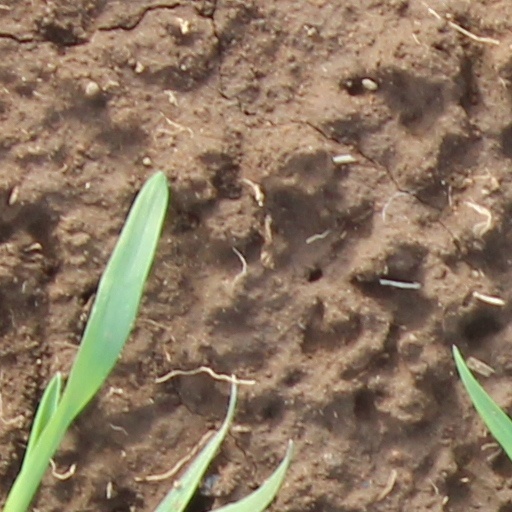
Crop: wheat